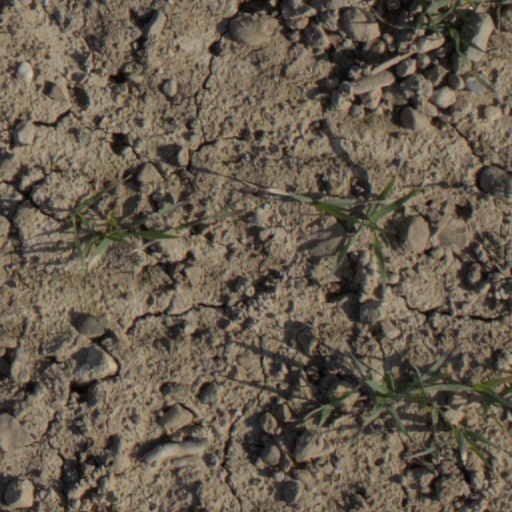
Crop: wheat